Louis Pascault, Marquis de Poleon

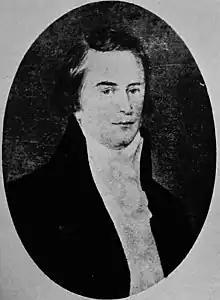
Lewis Pascault

Jean-Charles-Marie-Louis-Felix Pascault, Marquis de Poléon ( – May 31, 1824) was a French-American aristocrat best known today for building Pascault Row in Baltimore.